New Almaden

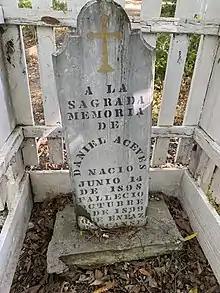
Tombstone of a Californio miner in the Hacienda Cemetery.

In the period 1976 to 1978 the county developed a number of new large parks in rapid succession including Grant Ranch Park, Sanborn Park and Almaden Quicksilver County Park. Very soon after buying the mining property in 1976, Santa Clara County began planning for park usage, in an era where the county parks program was aggressively expanding.